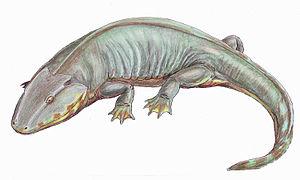
Sclerocephalus est un genre éteint d'amphibiens temnospondyles qui vécurent durant l'Assélien au tout début du Permien inférieur, soit il y a environ entre 298,9 à 295,0 millions d'années.